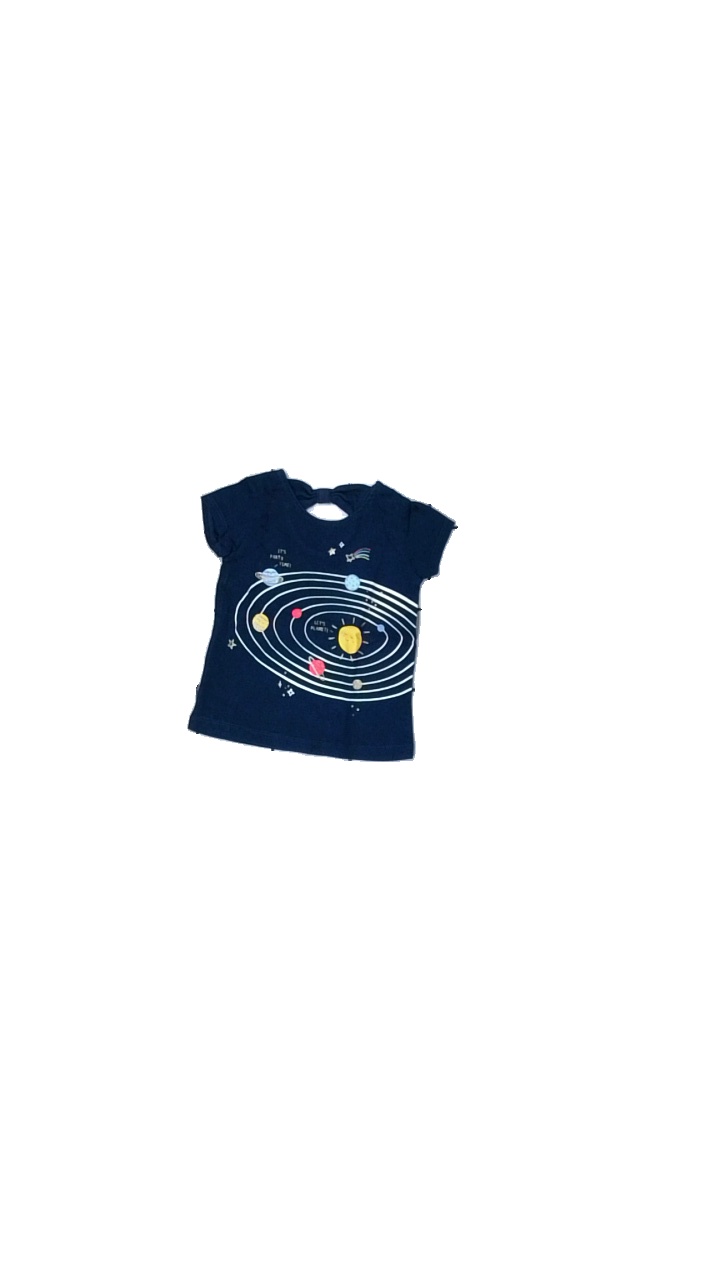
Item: Top (Children)
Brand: Carter
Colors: Blue, White, Multicolor, Pink
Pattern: Other
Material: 100% Cotton
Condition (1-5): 5
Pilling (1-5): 5
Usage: Reuse
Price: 50-100